Sasaram Junction railway station

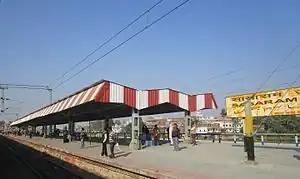
Sasaram Junction

Sasaram Junction railway station is on the Gaya–Pandit Deen Dayal Upadhyaya Junction section of the Grand Chord line in India. It serves Sasaram and the surrounding areas in Rohtas district in the Indian state of Bihar. Sasaram is well connected to Delhi and Kolkata. It is also connected to Patna via Ara railway station.